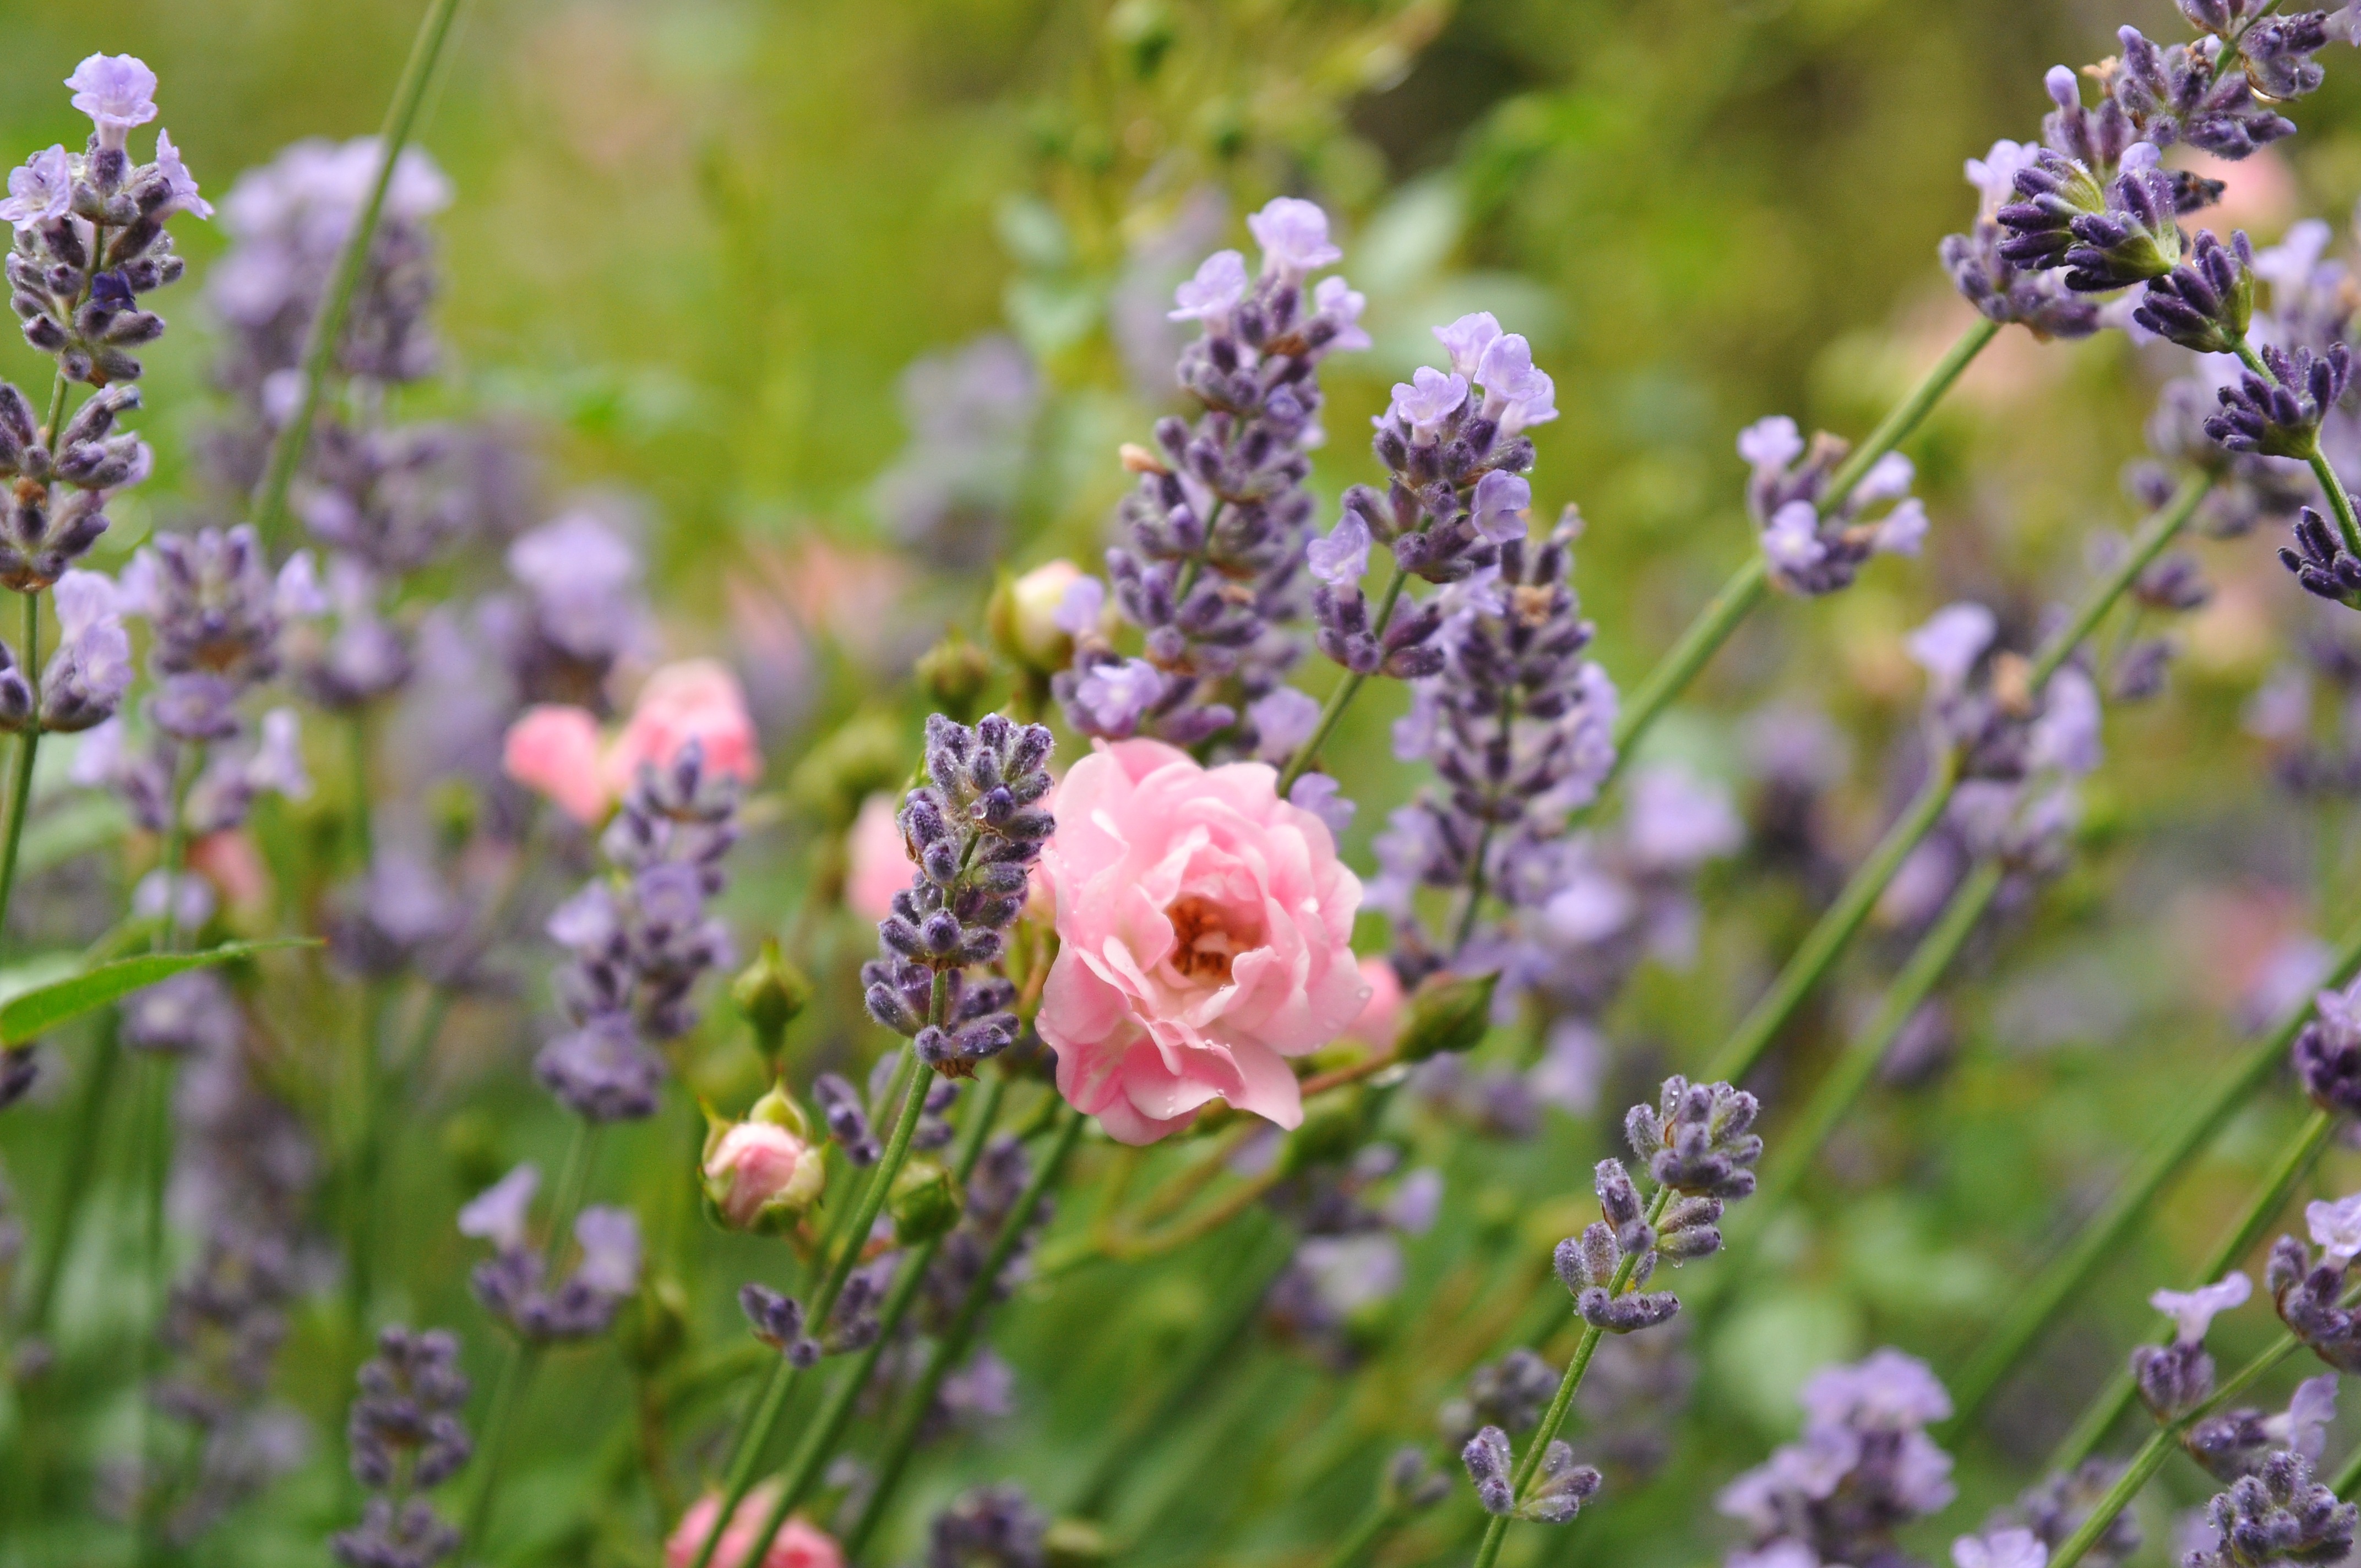
blossom, plant, meadow, flower, purple, bloom, rose, green, herb, botany, pink, close, flora, lavender, wildflower, pink flower, macro photography, flowering plant, land plant, english lavender